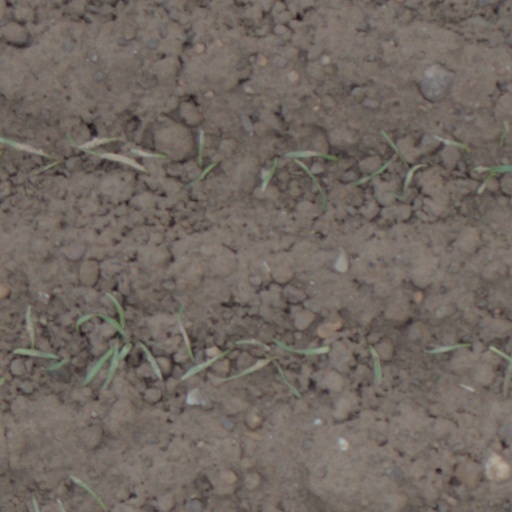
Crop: wheat